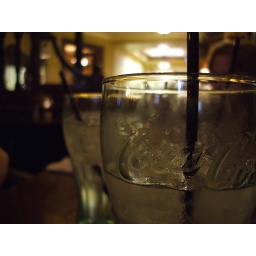
A picture of a coke glass in a bar setting. Taken with a Fuji A700 in macro mode. ISO setting is 400.